Edward John Trelawny

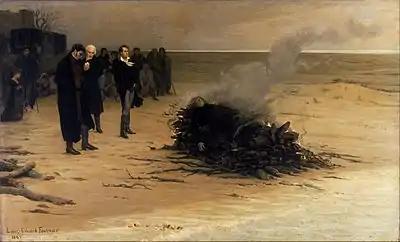
"The Funeral of Shelley", by Louis Édouard Fournier

Trelawny had planned to accompany the "Don Juan" in the "Bolivar" during the voyage in which the "Don Juan" sank. He was held back by the Port Authority because he was not carrying his port clearance with him, though he had sailed without bringing his clearance several times in the past. After Shelley and Williams did not return to their home by the time that they were expected, Jane Williams and Mary Shelley informed Trelawny that their husbands were missing. He began making urgent inquiries and attempted to find news about them. For the next several days, he frequently met with members of the Italian Coast Guard and promised them rewards if they were able to find the boat.